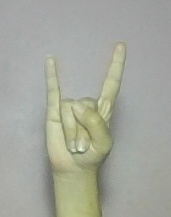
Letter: la